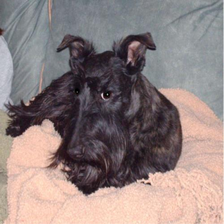
Species: dog
Breed: scottish terrier